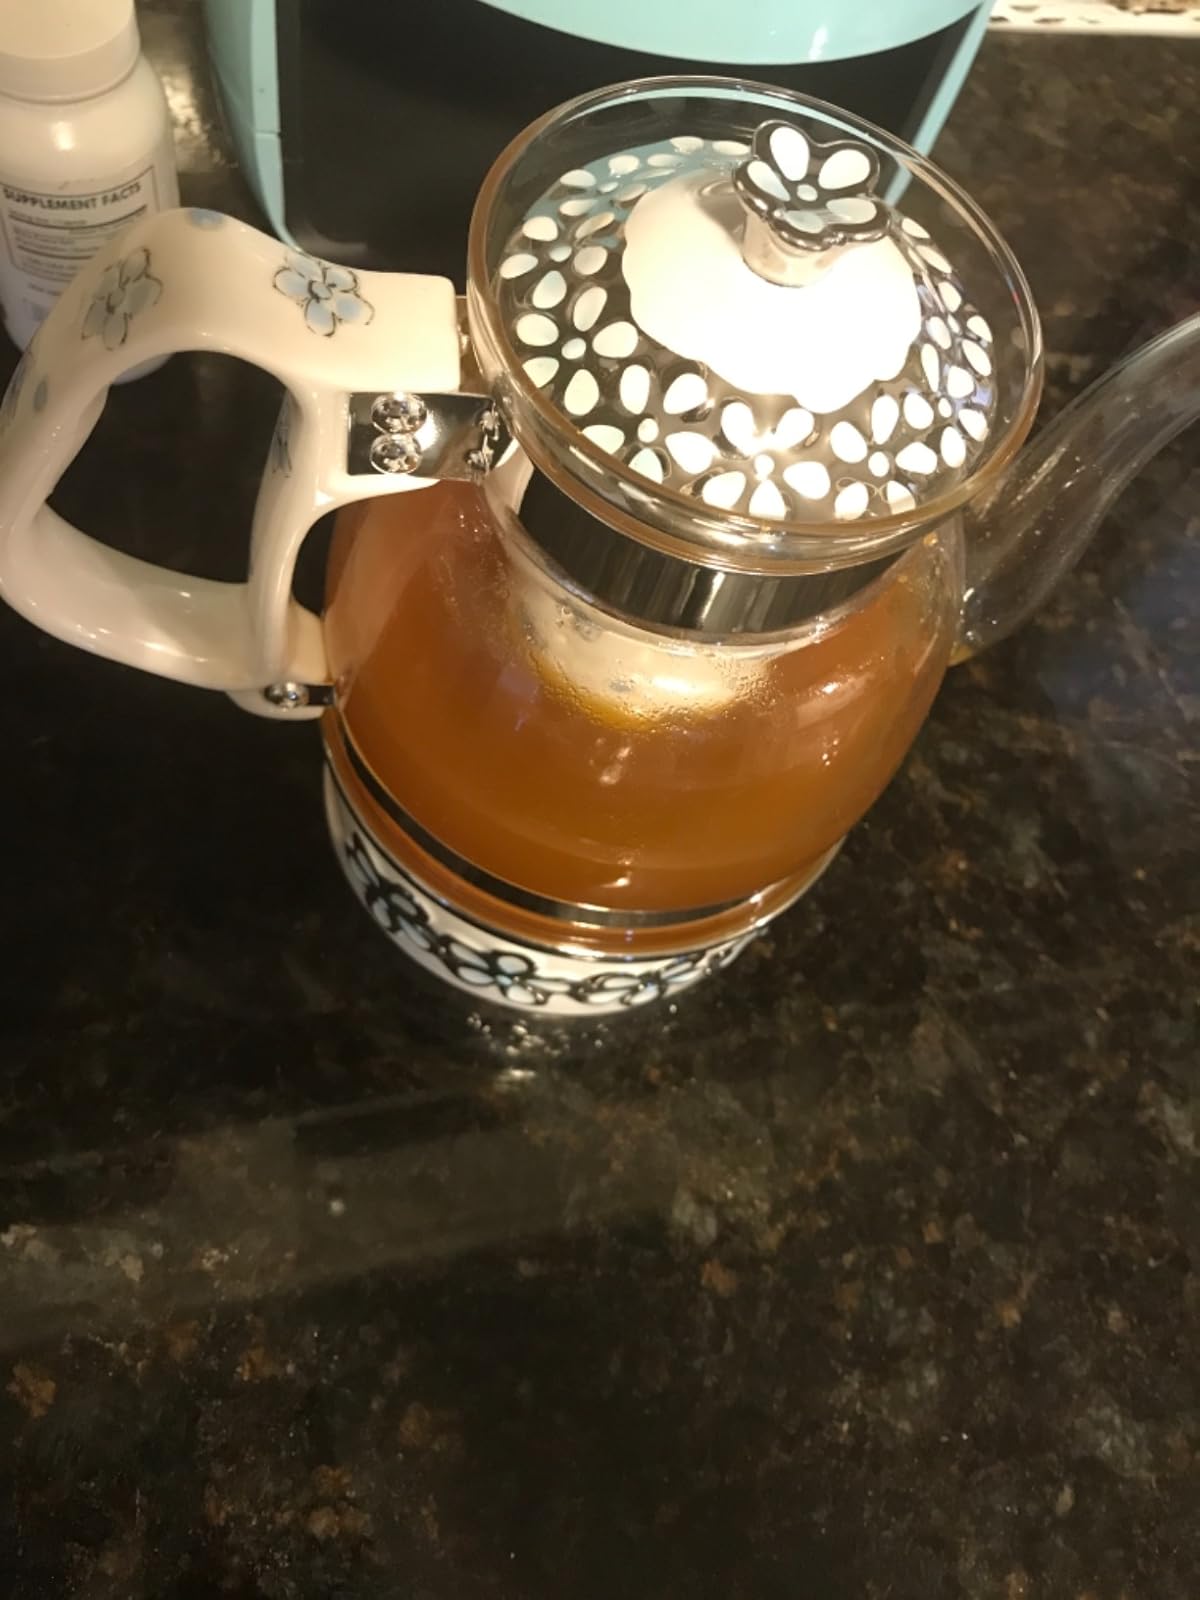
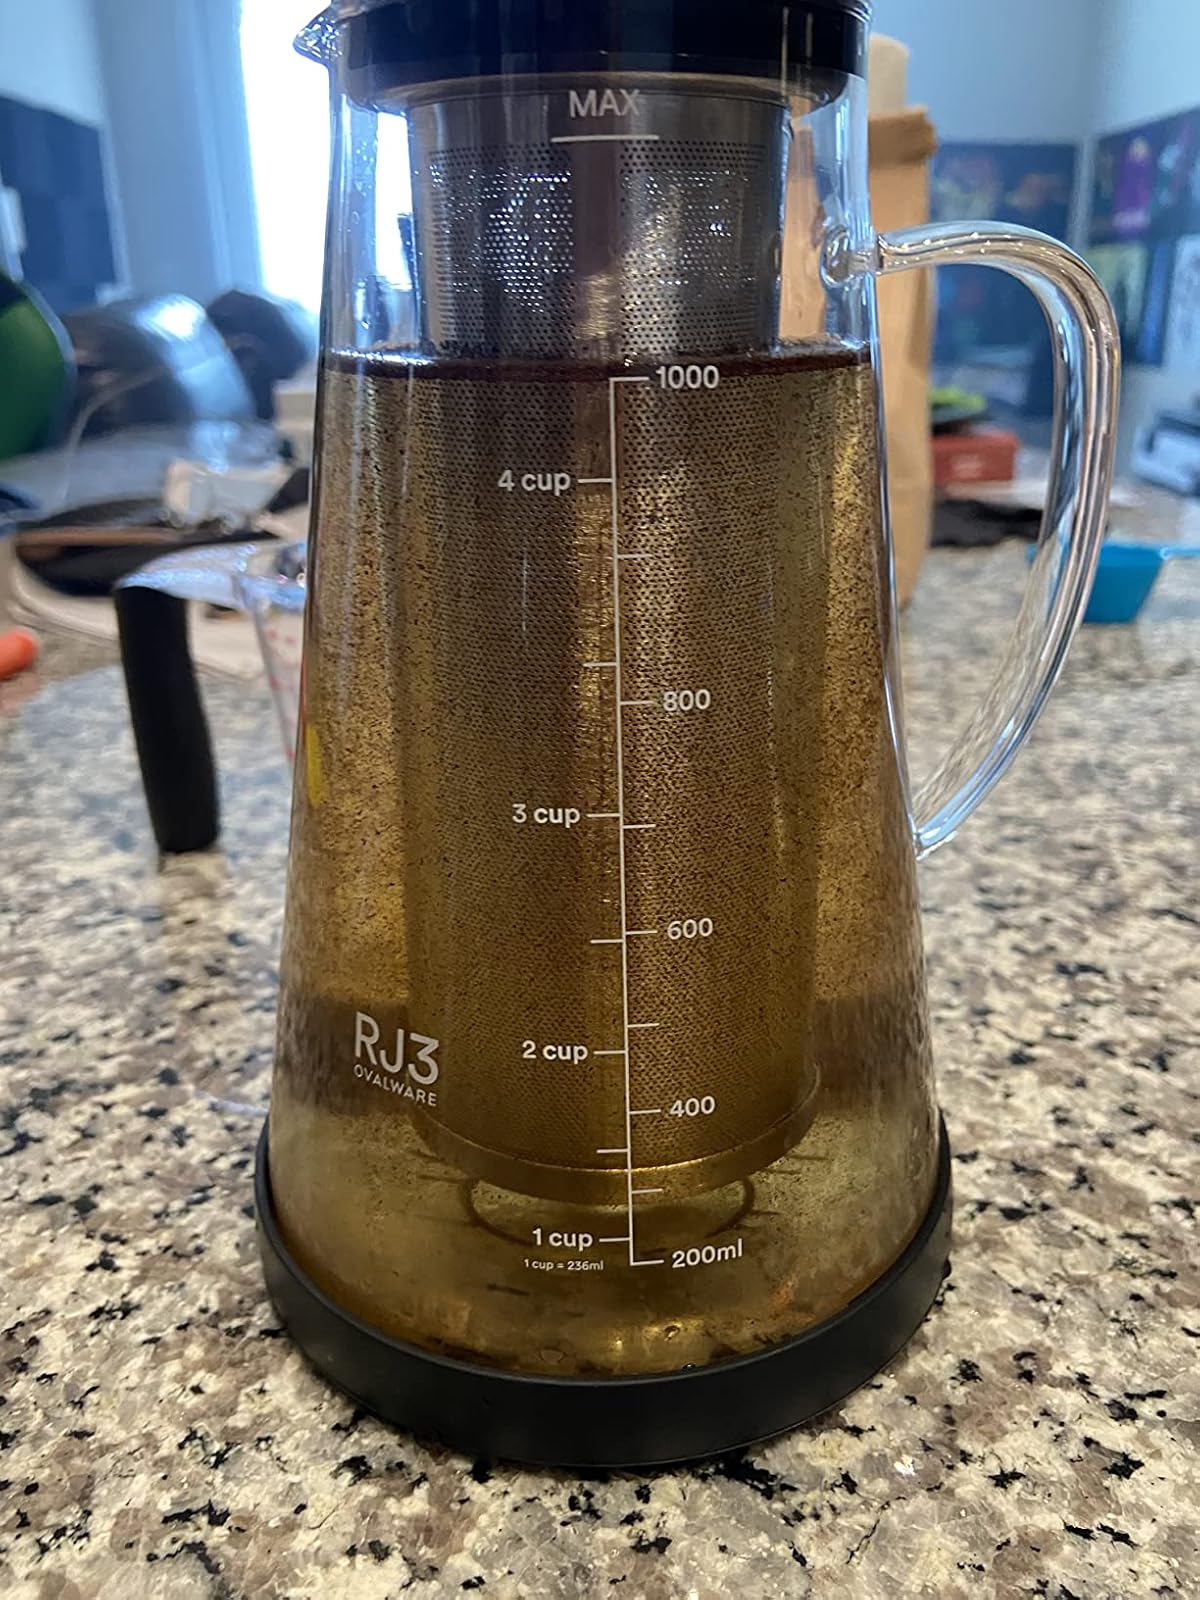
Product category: items_tea
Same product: no